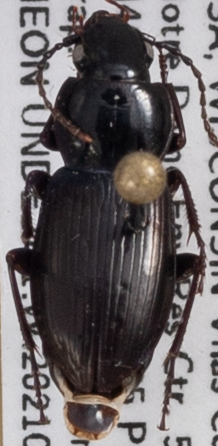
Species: Pterostichus pensylvanicus
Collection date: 2021-06-16
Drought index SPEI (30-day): -0.638
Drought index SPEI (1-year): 0.498
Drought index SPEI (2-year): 1.348